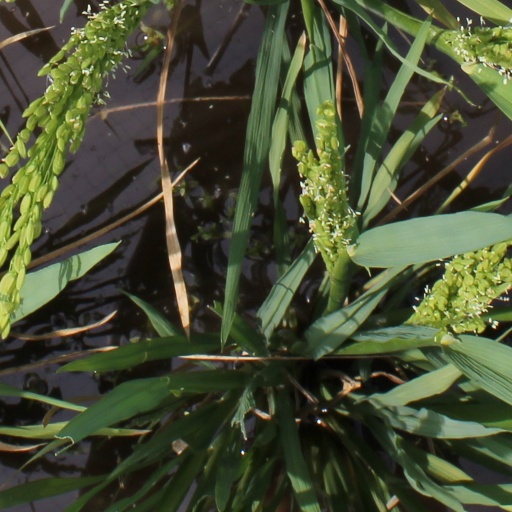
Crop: rice